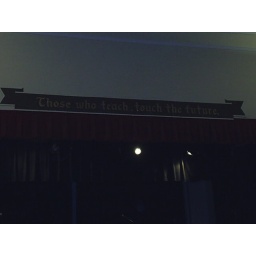
The church's roof was unstable, so the ceremony was in the auditorium of the school next door